Command Senior Enlisted Leader Identification Badges

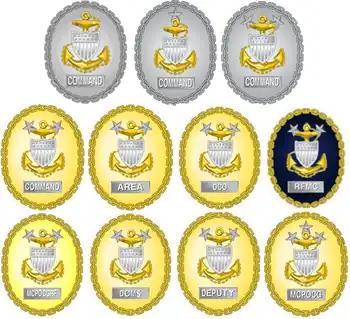
U.S. Coast Guard Command Senior Enlisted Leader Identification Badges

Just like the U.S. Navy, the appearance of the U.S. Coast Guard's Command Senior Enlisted Leader Identification Badge is determined by the rank of its holder and the level of the command in which they serve. With the exception of the Rating Force Master Chief Identification Badge, the U.S. Coast Guard has two general categories of enlisted leader badges which can be distinguished by their metallic color, silver or gold.